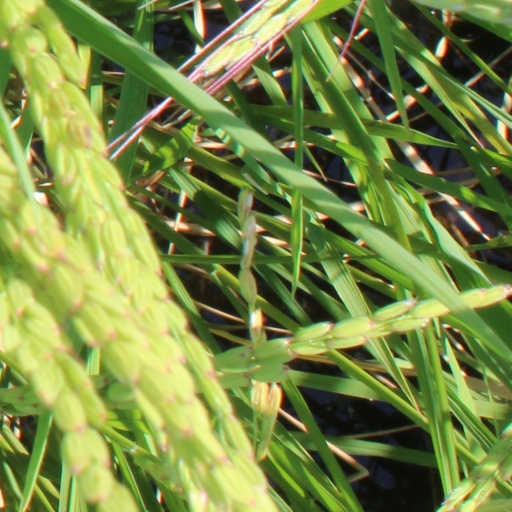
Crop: rice